Brooklee Han

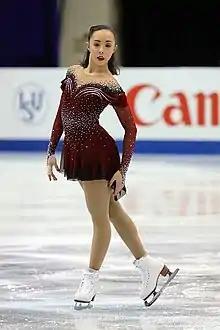
Brooklee Han at the 2018 Four Continents Championships

Brooklee Han (born July 6, 1995) is an American-Australian retired figure skater who represented Australia in ladies' singles. She is the 2018 CS Alpen Trophy bronze medalist, the 2013 Volvo Open Cup champion, the 2013 Australian national champion, and a five-time Australian national silver medalist (2012, 2014–2018).